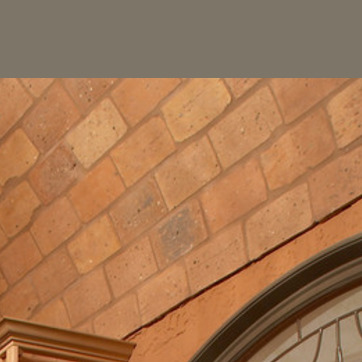
Material: brick